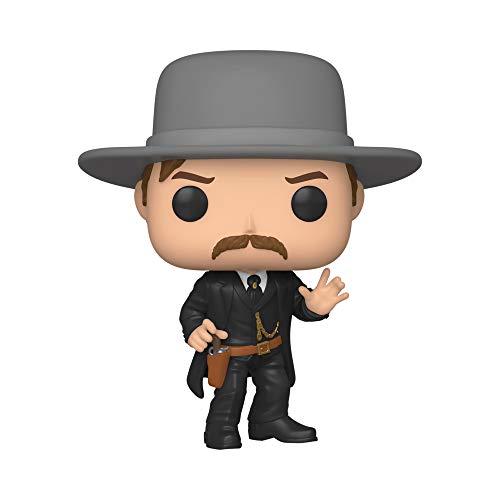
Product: Funko Pop! Movies: Tombstone - Morgan EARP
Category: Toys & Games | Toy Figures & Playsets | Action Figures
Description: From tombstone, Morgan Earp, as a stylized POP vinyl from Funko.
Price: $10.99
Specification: ProductDimensions:2.5x2.5x3.8inches|ItemWeight:2.2pounds|ShippingWeight:1.1pounds(Viewshippingratesandpolicies)|ASIN:B07WL5K2RH|Itemmodelnumber:45378|Manufacturerrecommendedage:6yearsandup